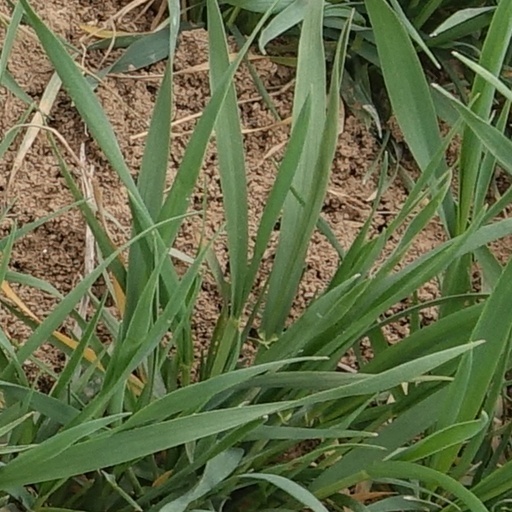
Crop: wheat